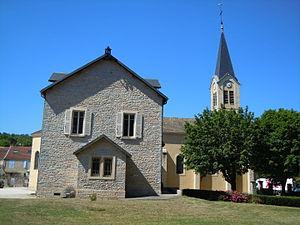
Velars-sur-Ouche
L'église Saint-Blaise de Velars-sur-Ouche est une église catholique située à Velars-sur-Ouche, dans le département français de la Côte-d'Or.
Velars-sur-Ouche est une commune française située dans le département de la Côte-d'Or en région Bourgogne-Franche-Comté.